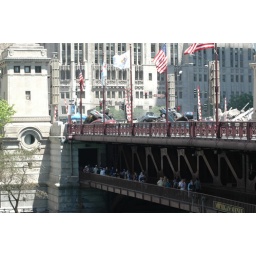
stacked cars in movie set along Michigan Avenue bridge